Methane

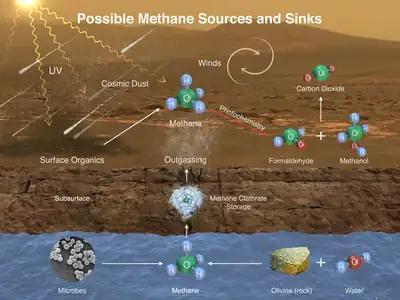
Methane on Mars potential sources and sinks

) in the lower atmosphere (troposphere) at stations around the world. Abundances are given as pollution free monthly mean mole fractions in parts-per-billion.